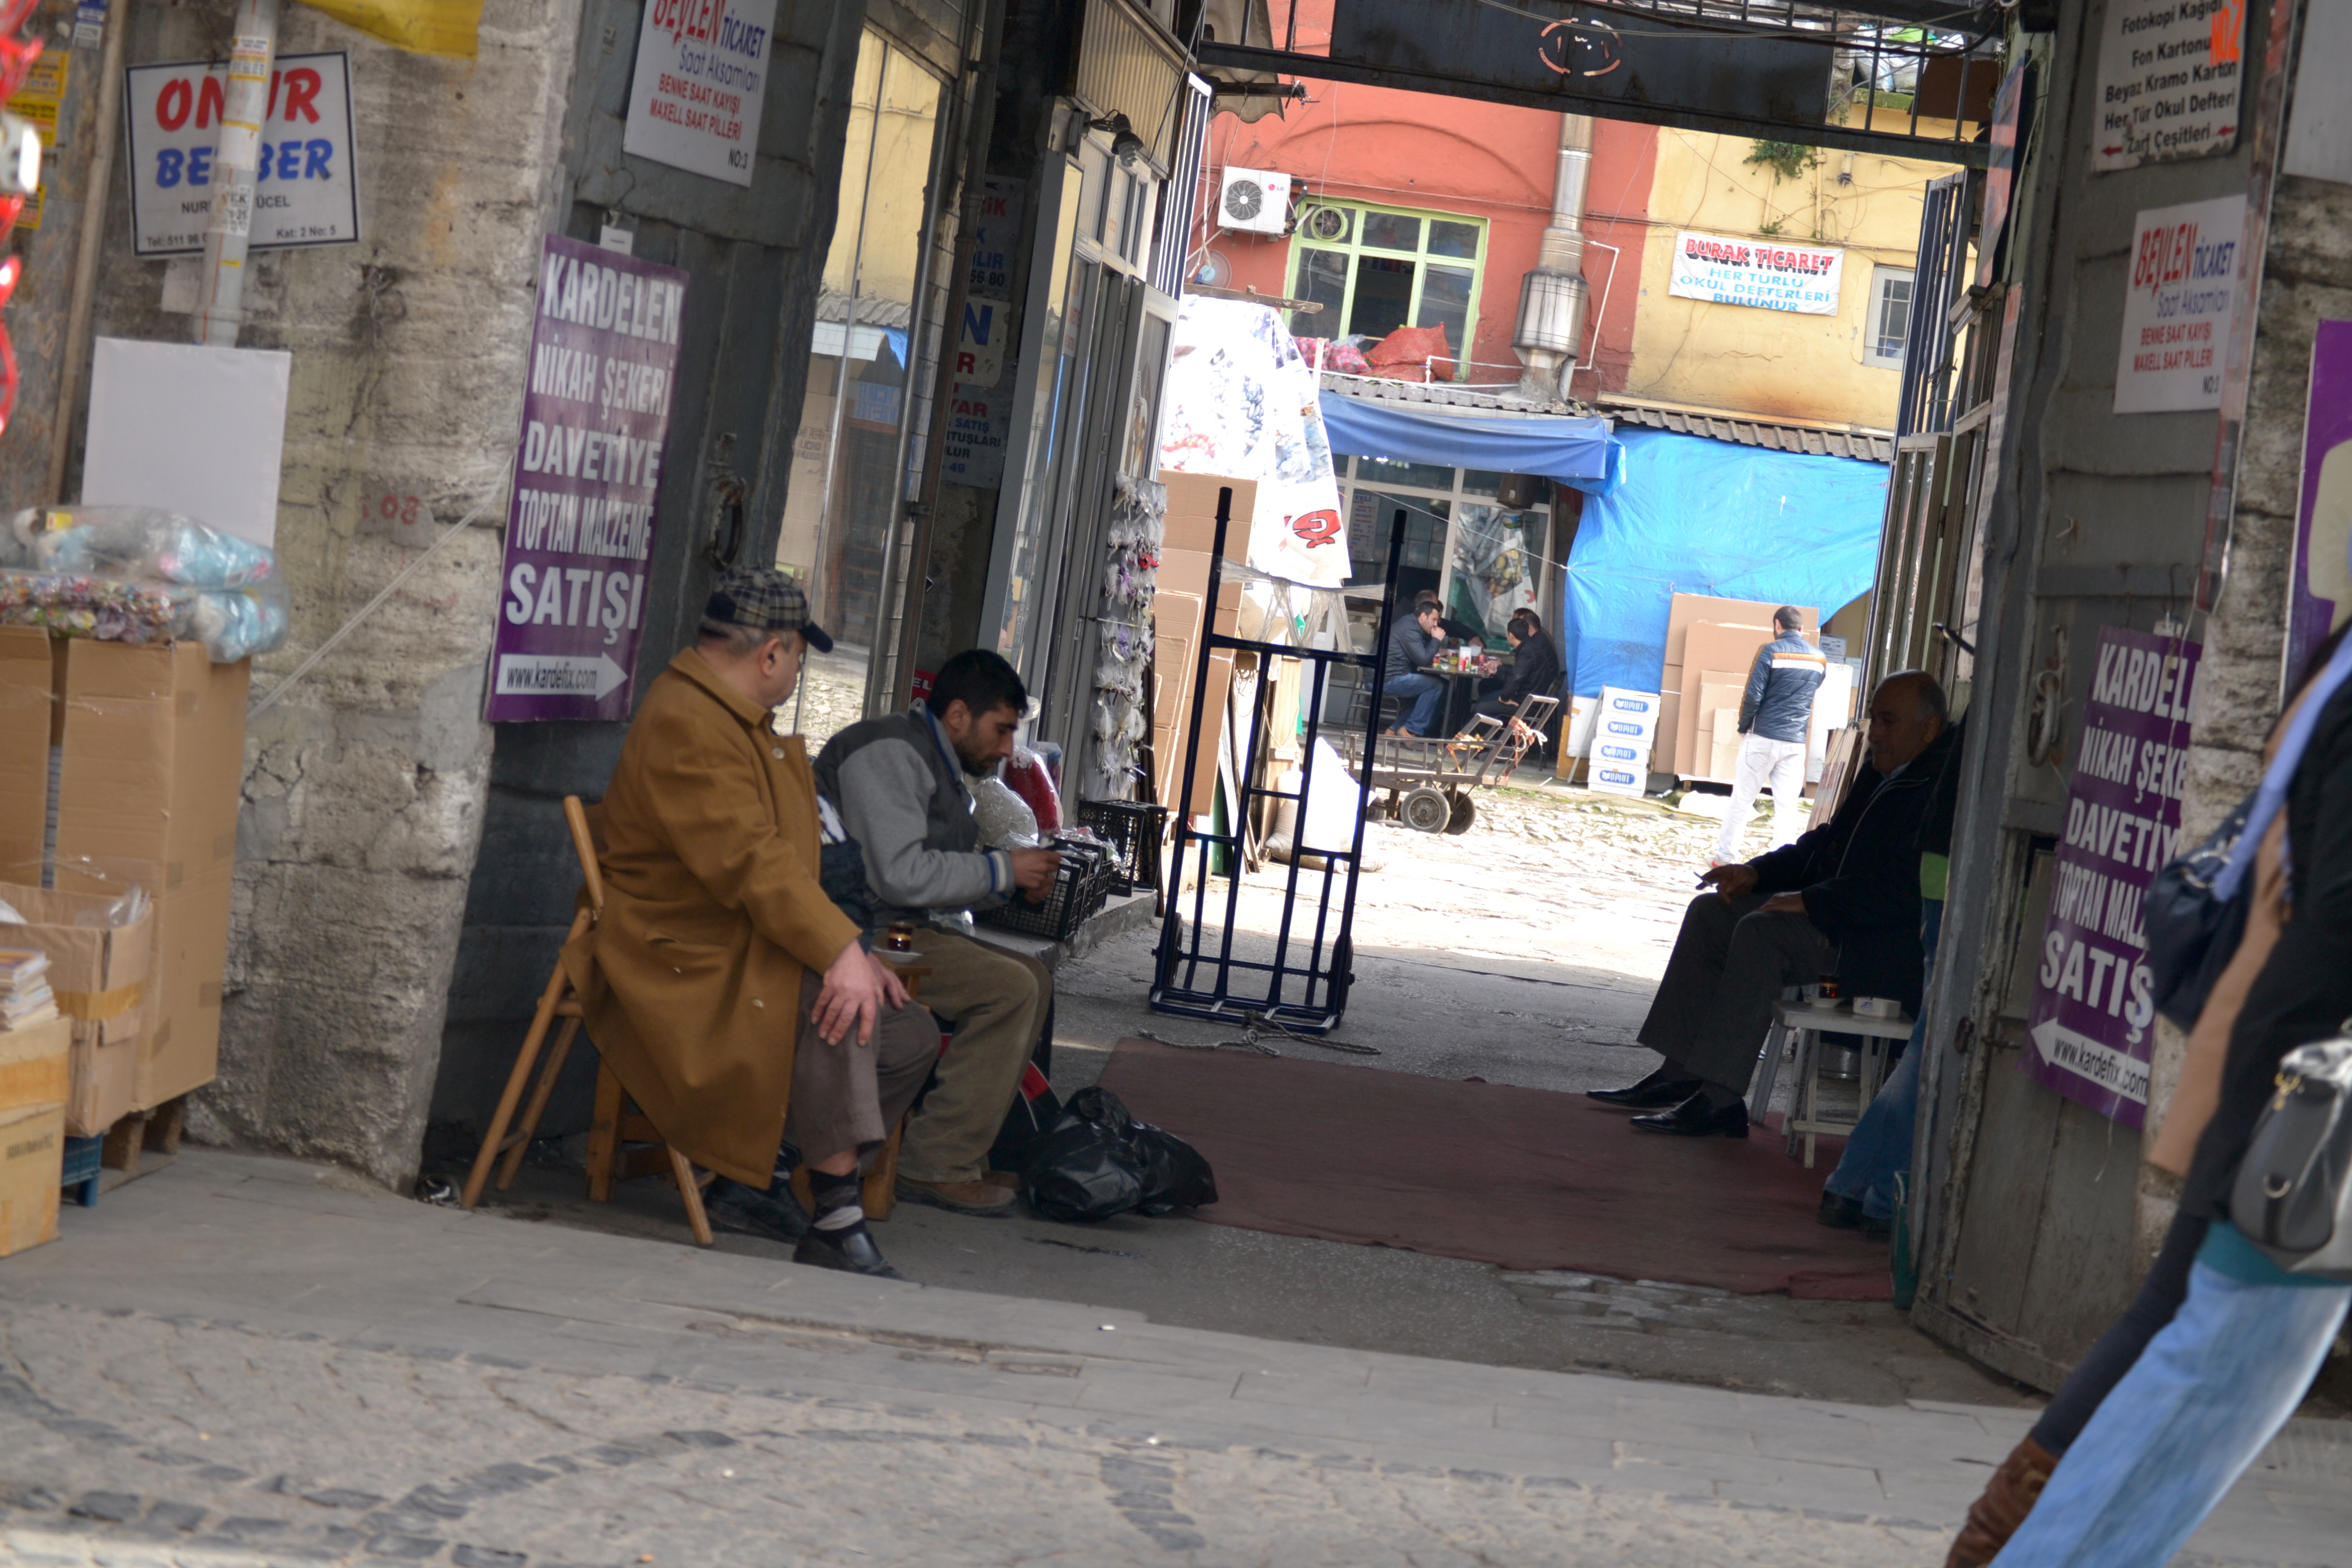
tahtakale, street, view, nikon, camera, shot, mode of transport, pedestrian, neighbourhood, alley, road